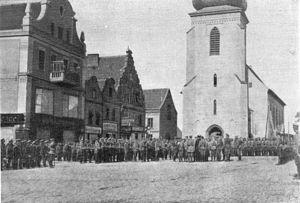
La première armée, appelée à une certaine époque armée du Niémen, est une unité de l'armée impériale russe engagée sur le front de l'Est pendant la Première Guerre mondiale de 1914 jusqu'à sa dissolution en 1918.